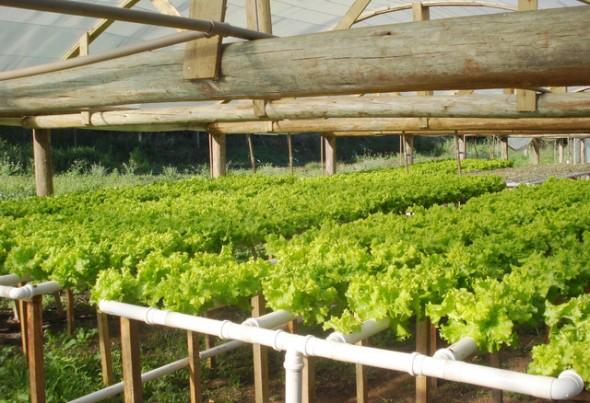
Mimea iliyokuwa na kustawi vizuri iliyooteshwa kwa kutumia mfumo wa kilimo cha kisasa, kitaalamu na kiteknolojia cha kihaidroponiki, kinachohusisha matumizi ya maji yaliyowekewa virutubisho mbalimbali muhimu Kwa ajili ya ukuwaji wa mimea bila kuhusianisha matumizi ya udongo.